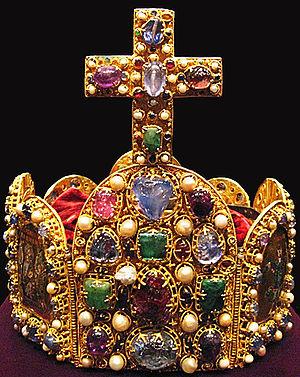
La couronne de Saint-Empire est la couronne du roi et de l'empereur du Saint-Empire romain germanique, depuis le Moyen Âge. Cette couronne de facture germanique a été utilisée pour la première fois en 1027, lors du couronnement de Conrad II (1024-1039) comme empereur du Saint Empire romain germanique. Couronne du Saint Empire romain germanique, seconde moitié du Xe siècle [croix ajoutée au XIe siècle]. Or, émail cloisonné, pierres précieuses et perles, 14,9 × 11,2 × 9,9 cm. Kunsthistorisches Museum, Vienne (Autriche). Licensing I, the copyright holder of this work, release this work into the public domain. This applies worldwide.In some countries this may not be legally possible